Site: brandenburg
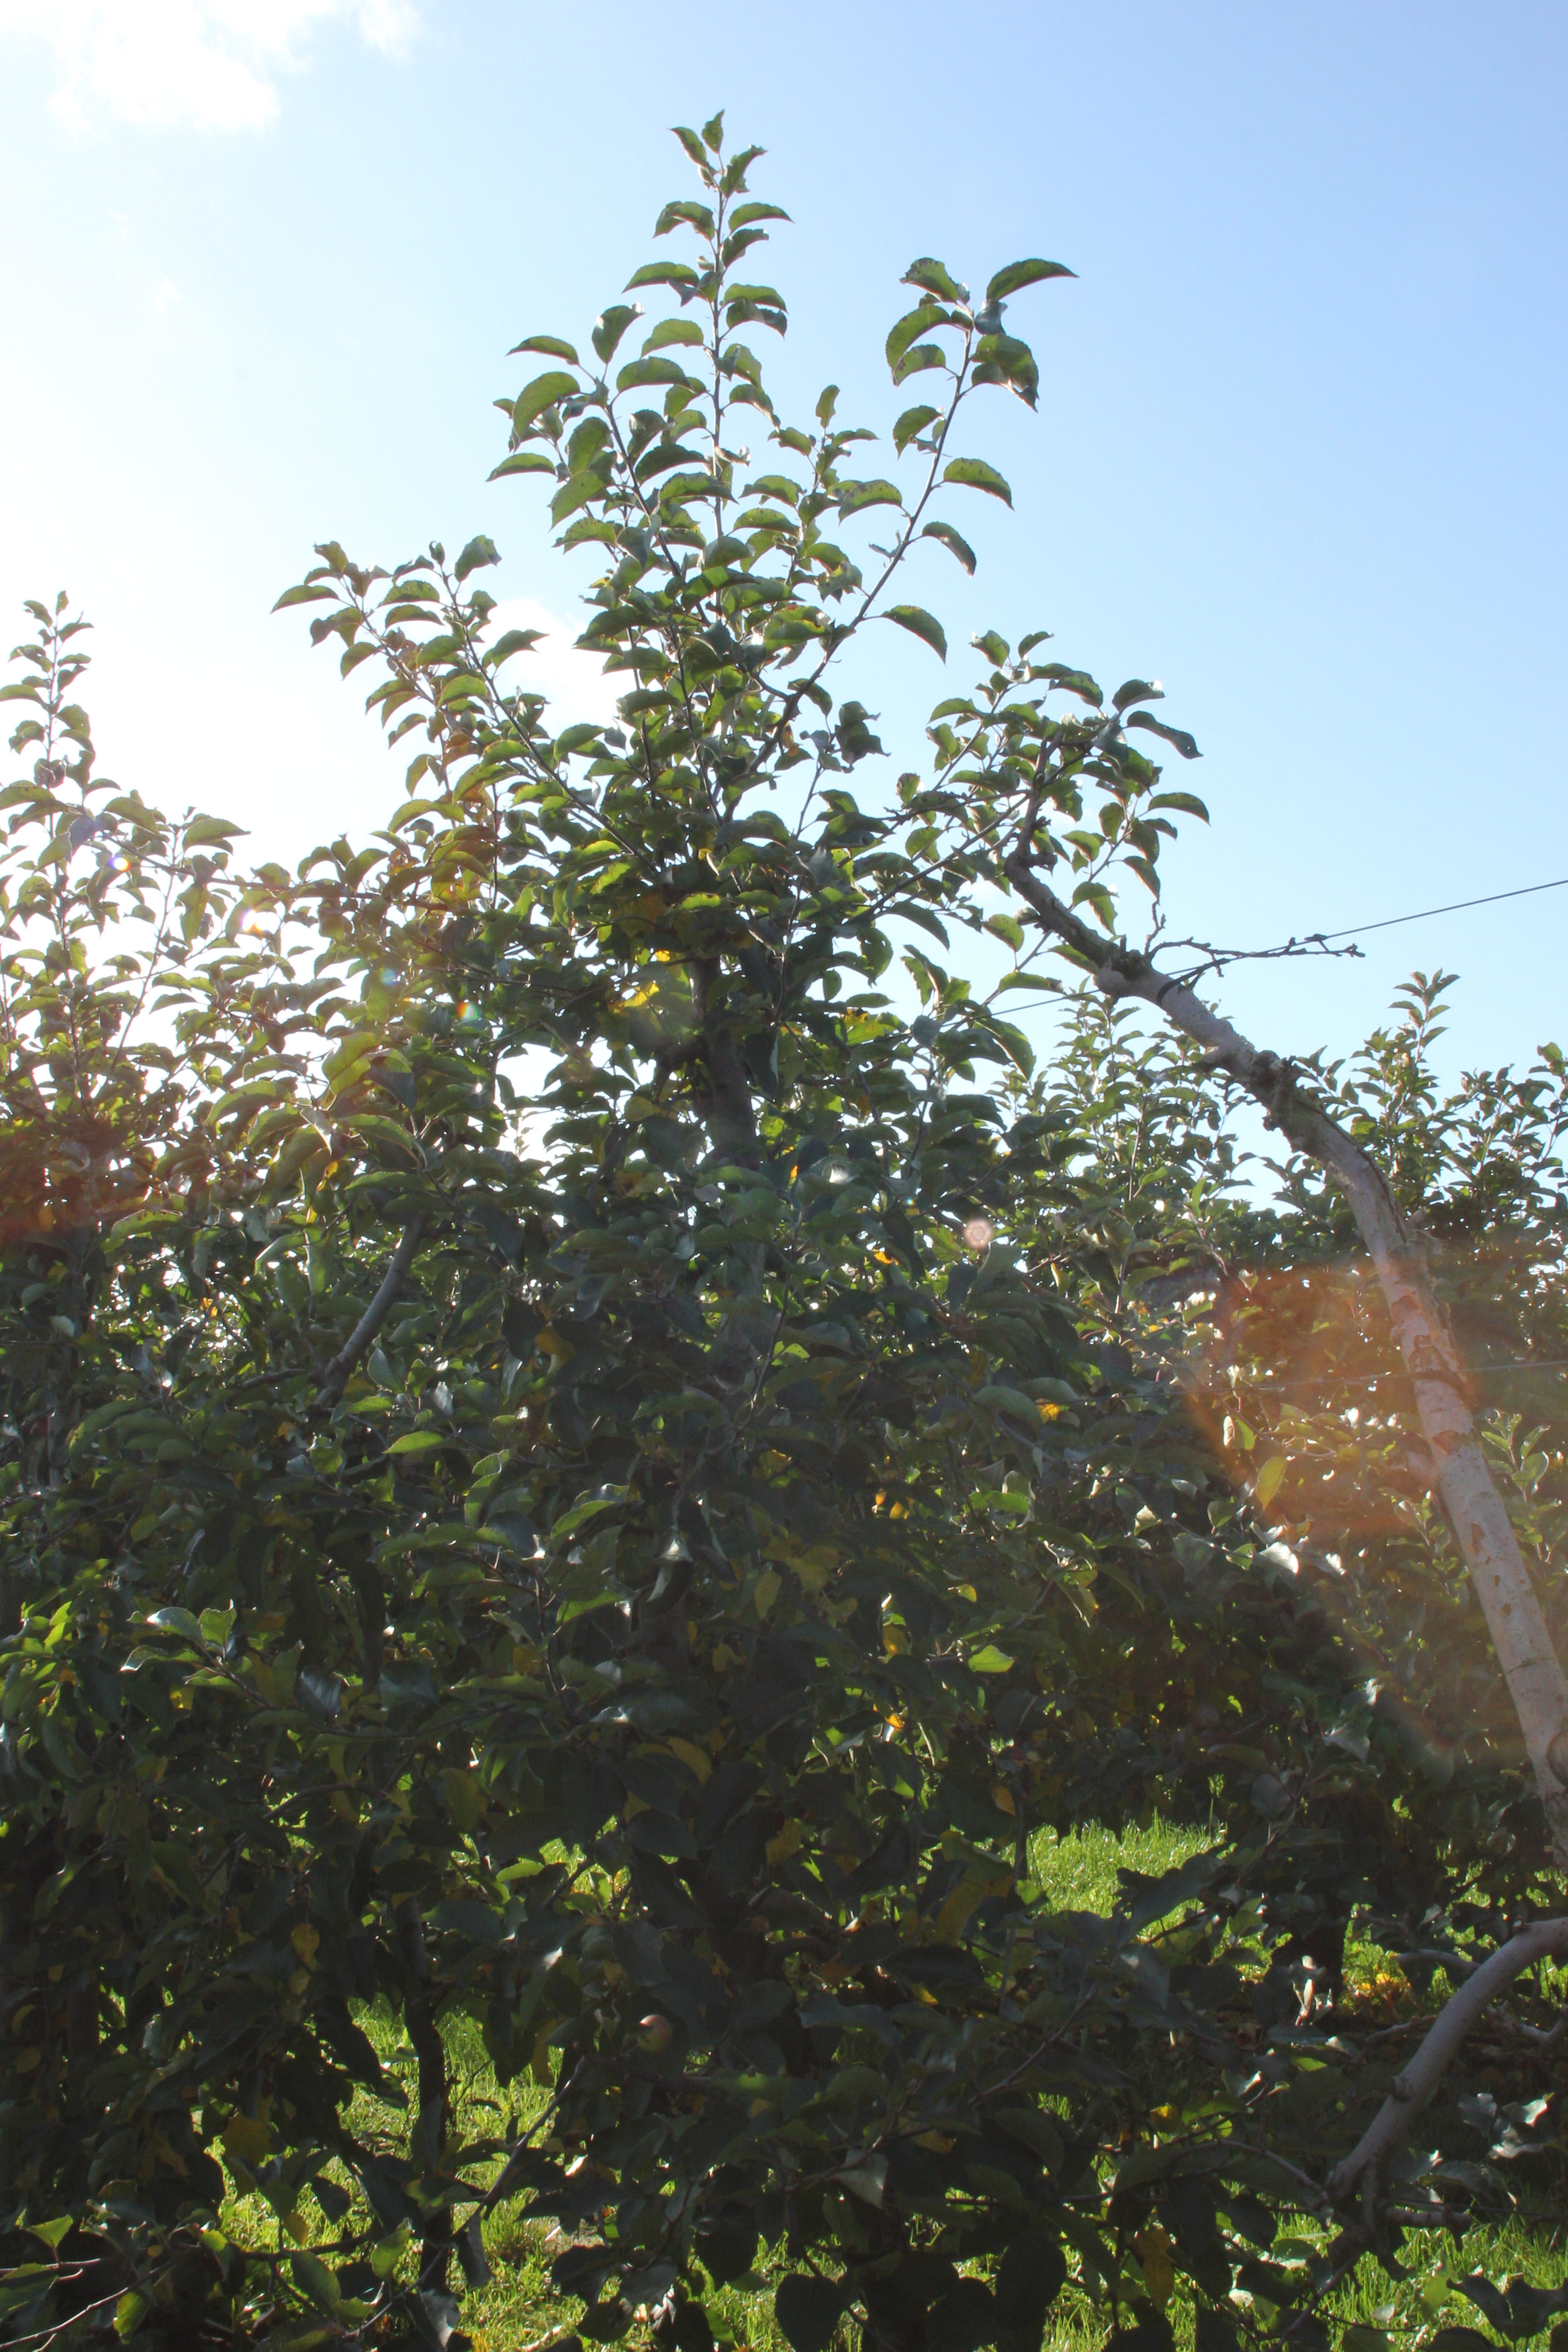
Growth stage (BBCH 91): Senescence, beginning of dormancy